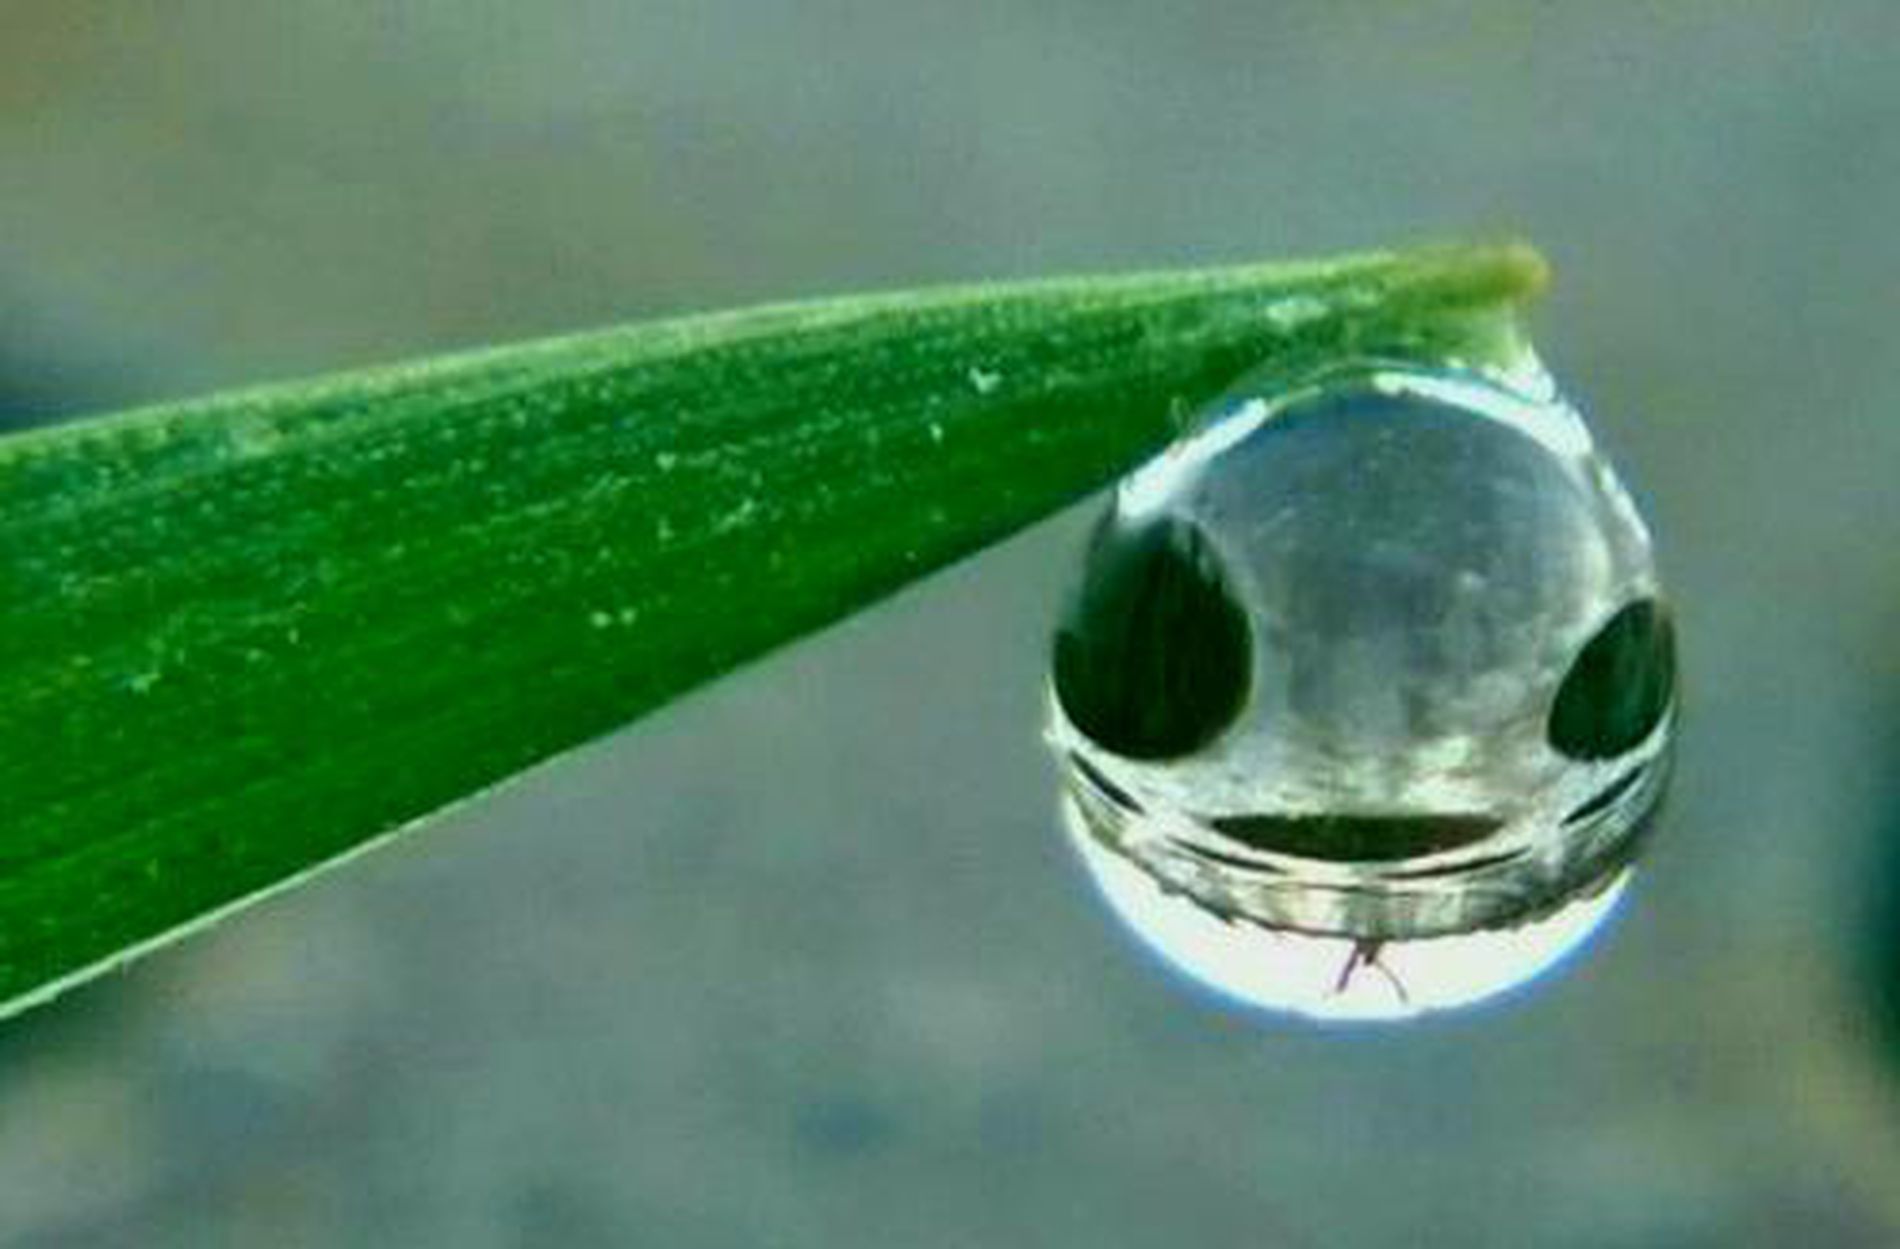
Leaf Droplet
The image shows a droplet slowly falling from a green leaf. The droplet looks like the face of an insect. The blurry background highlights the features of the leaf and the droplet.
Close shot, The image shows a water droplet slowly falling from a leaf, creating a dramatic effect. Soft and natural lighting adds depth and highlights details. Natural colors enhance the feeling of warmth and comfort. The presence of an insect's face on the droplet adds suspense and mystery. The overall atmosphere of the image is calm and simple.
Labels: Droplet, Leaf, Plant, Ball, Football, Soccer, Soccer Ball, Sport, Drop, Blurry Background